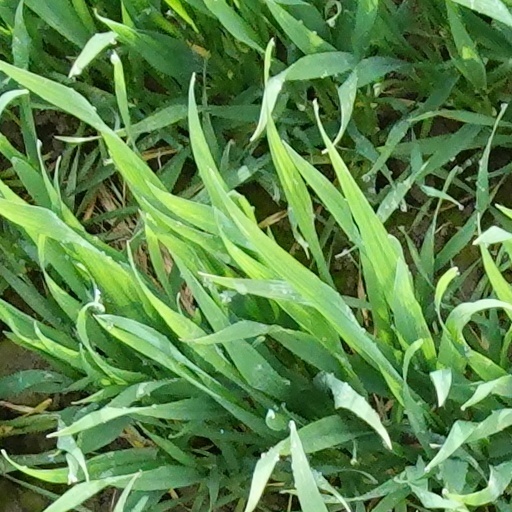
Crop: wheat